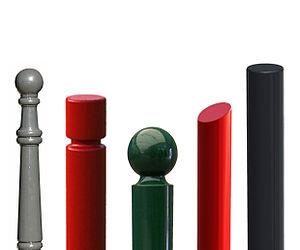
Différents potelets de ville destinés à sécuriser les trottoirs.
Un potelet est un petit poteau, destiné à réguler et contenir un flux de circulation. Ils s'accompagnent souvent de barrières de ville.
Le mobilier urbain est, selon une expression contemporaine, une notion englobant tous les objets qui sont installés dans l’espace public d’une ville pour répondre aux besoins des usagers.